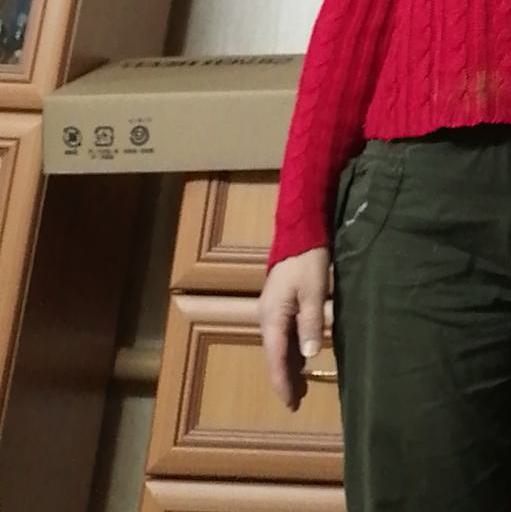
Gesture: no_gesture